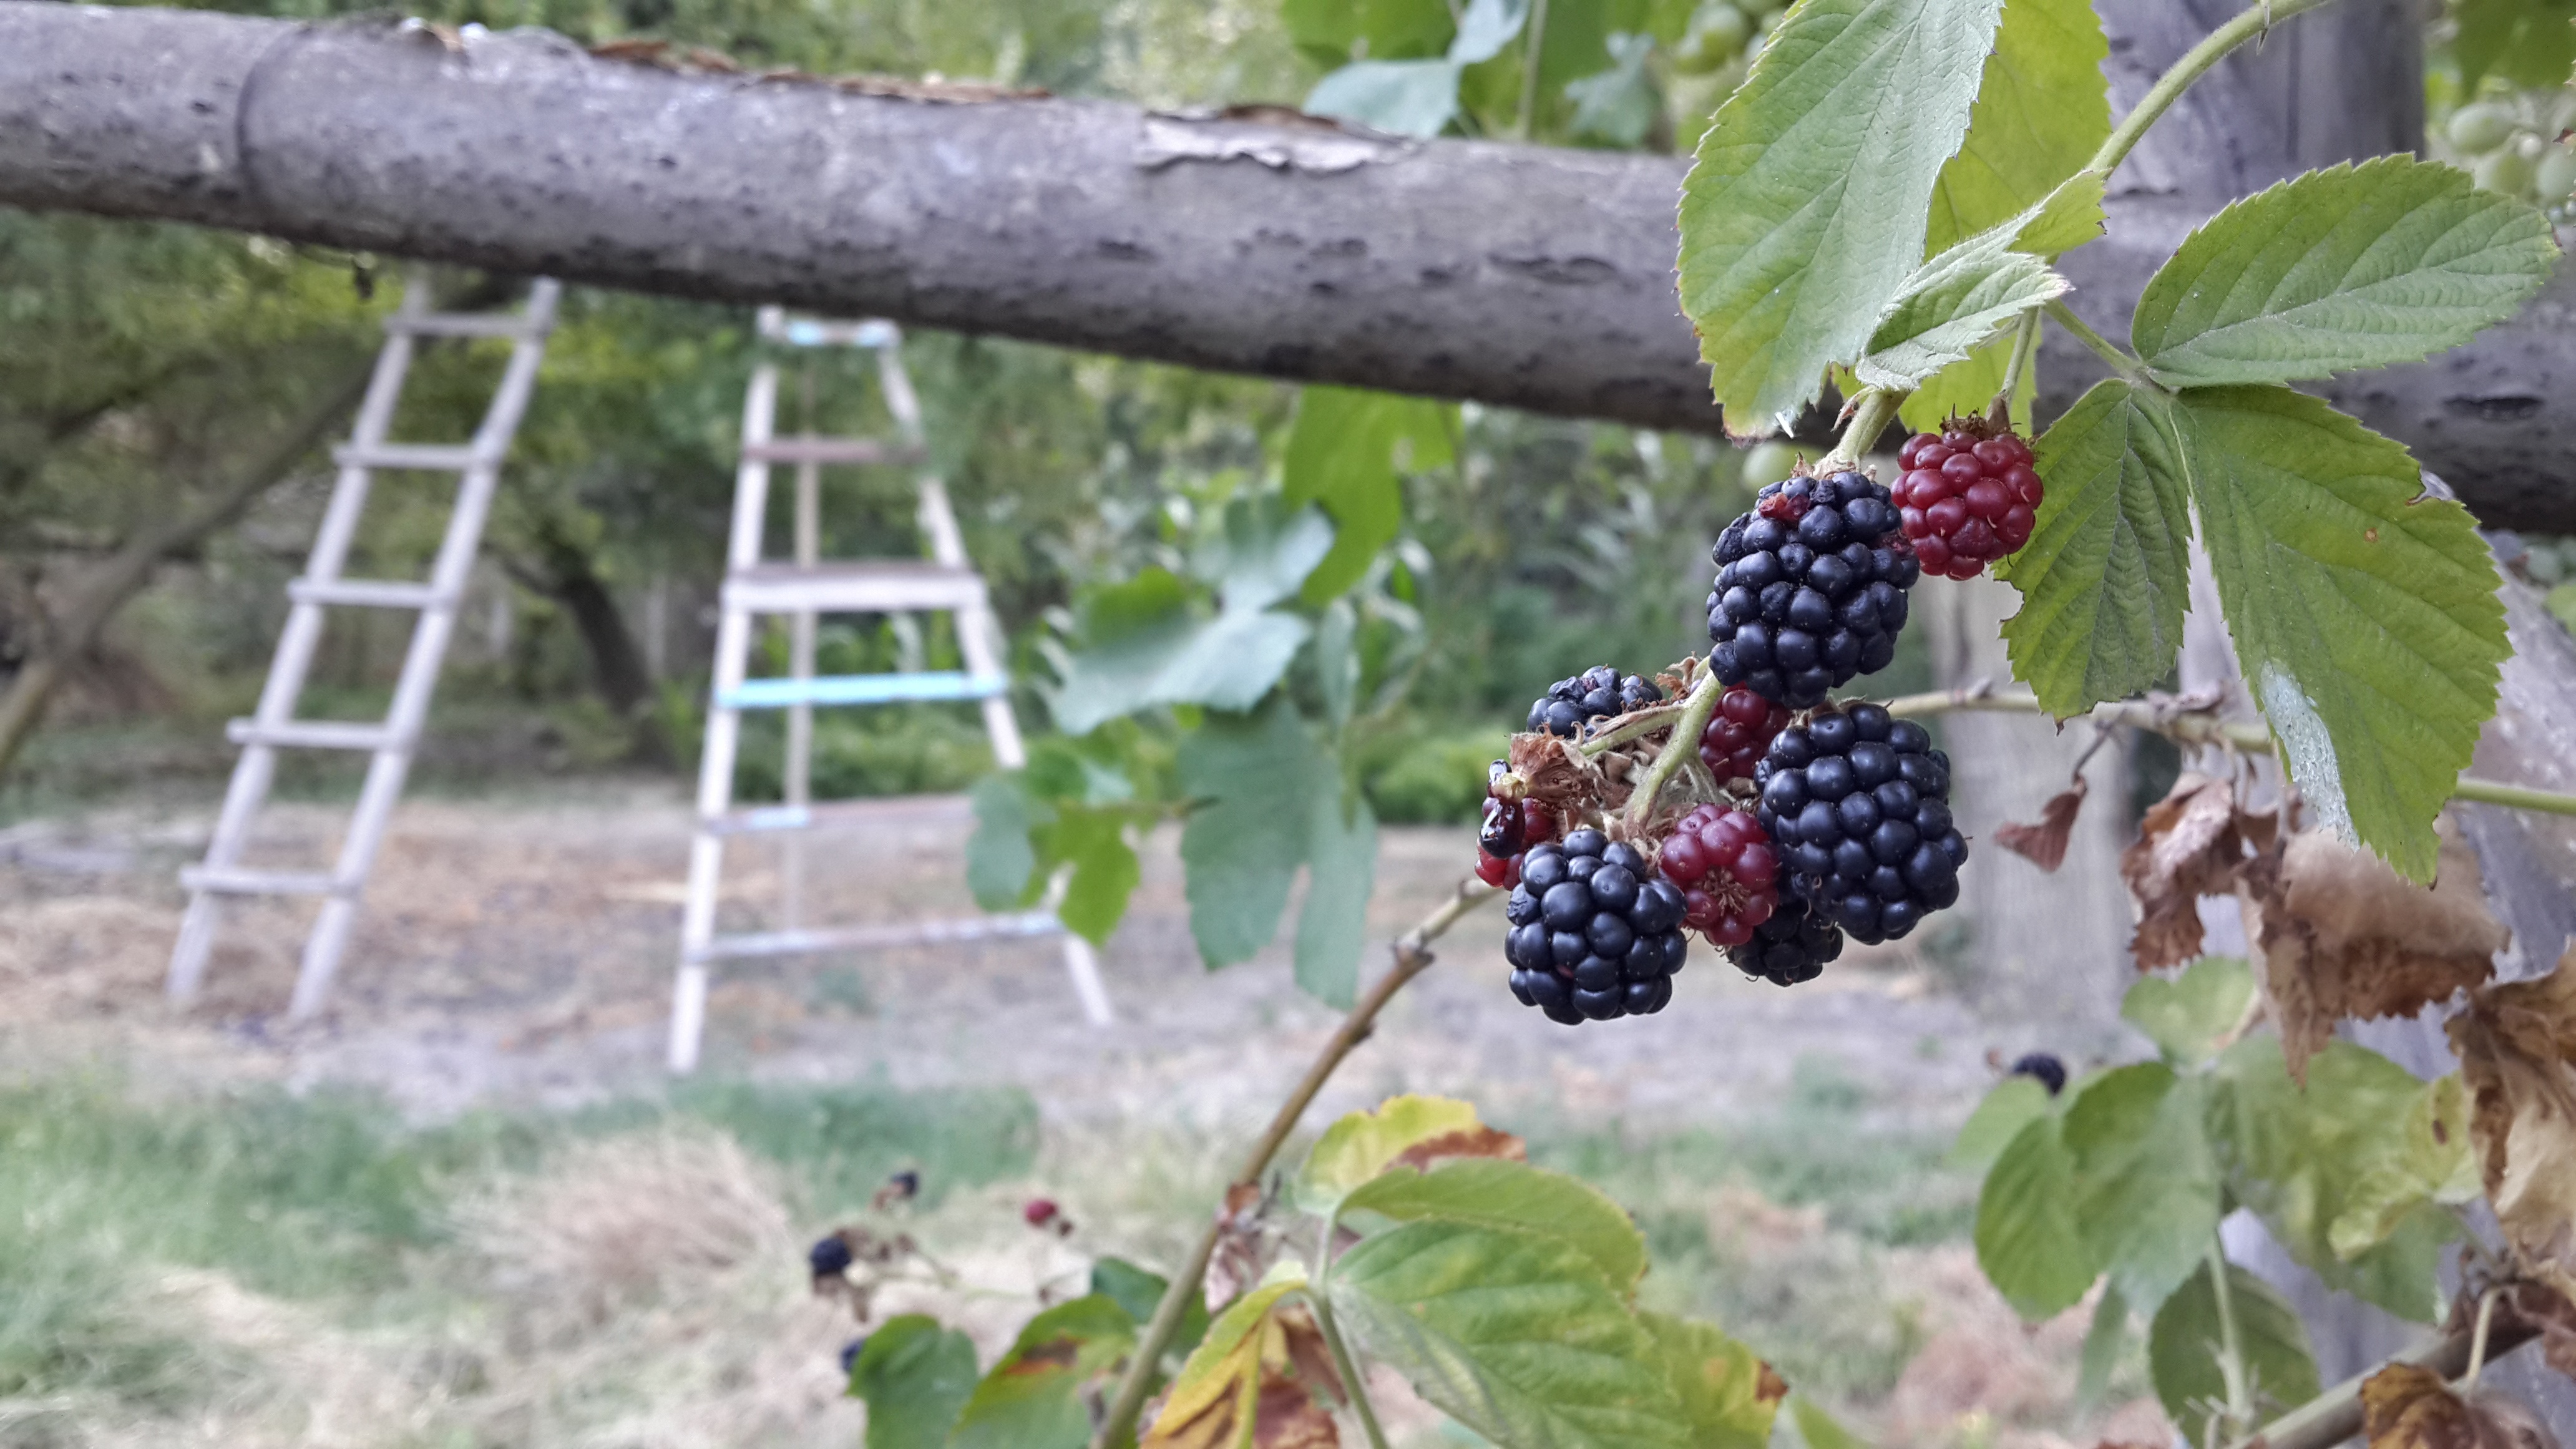
branch, plant, fruit, berry, flower, food, produce, agriculture, shrub, flowering plant, land plant